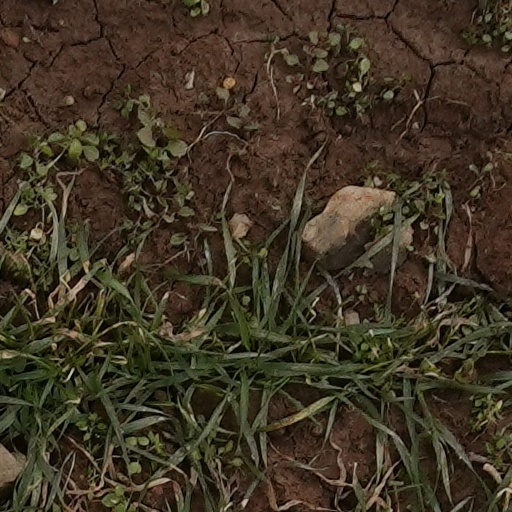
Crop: wheat